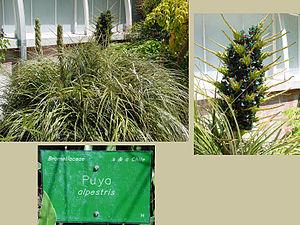
Puya alpestris est une espèce de plantes à fleurs monocotylédones de la famille des Bromeliaceae, endémique du Chili. Cette espèce vivace vit à l'état naturel en dans le sud du Chili en Amérique du Sud mais on la retrouve pour plante ornementale ailleurs dans le monde.